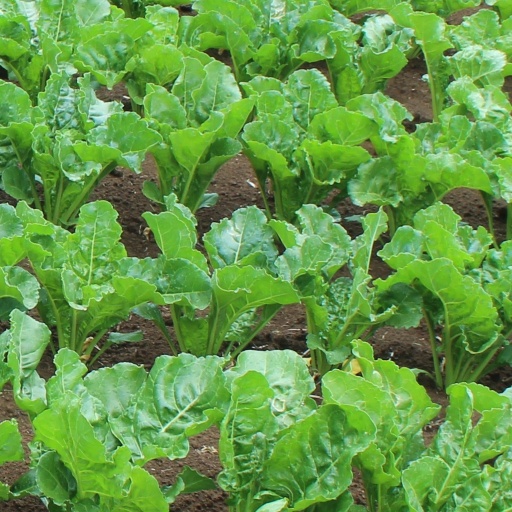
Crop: sugar beet